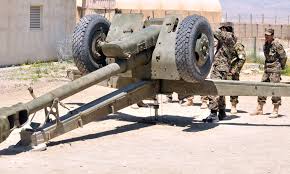
Label: Self Propelled Artillery